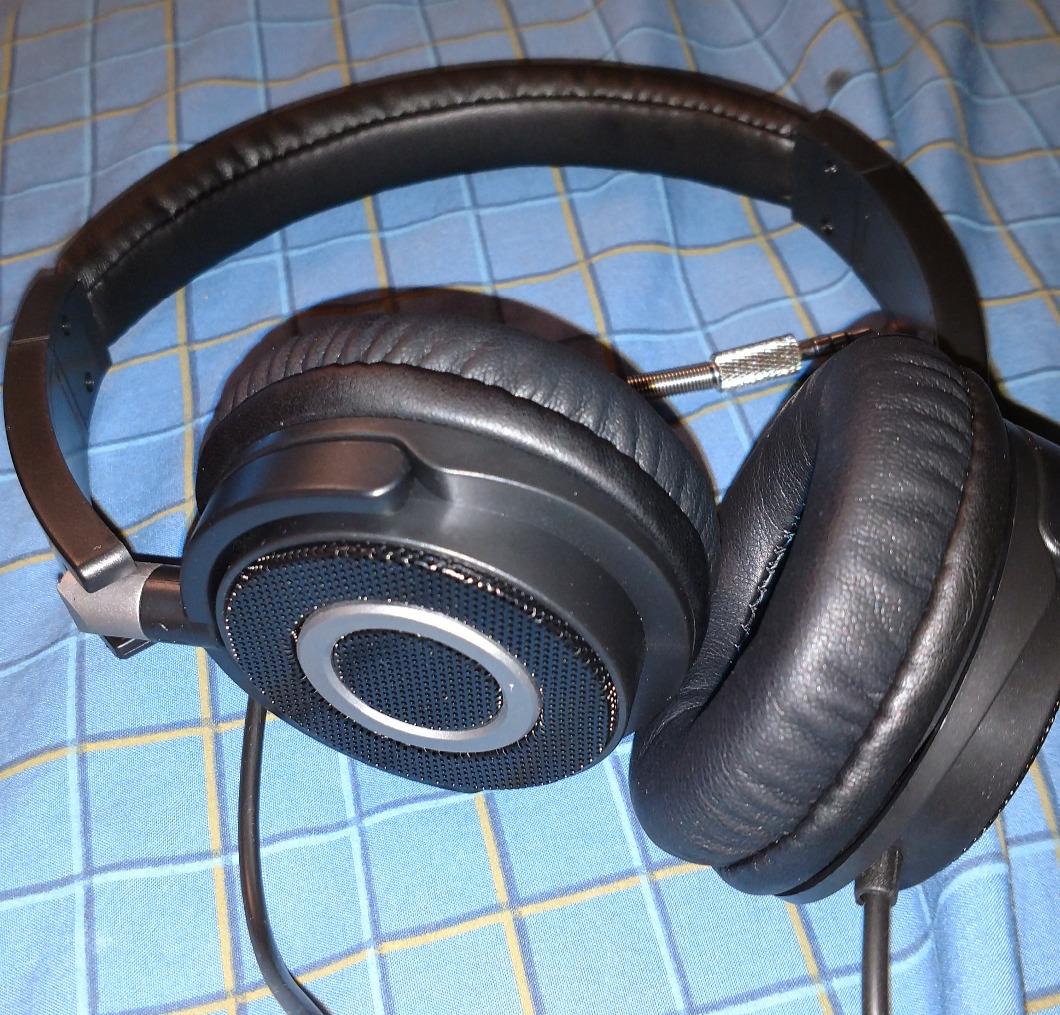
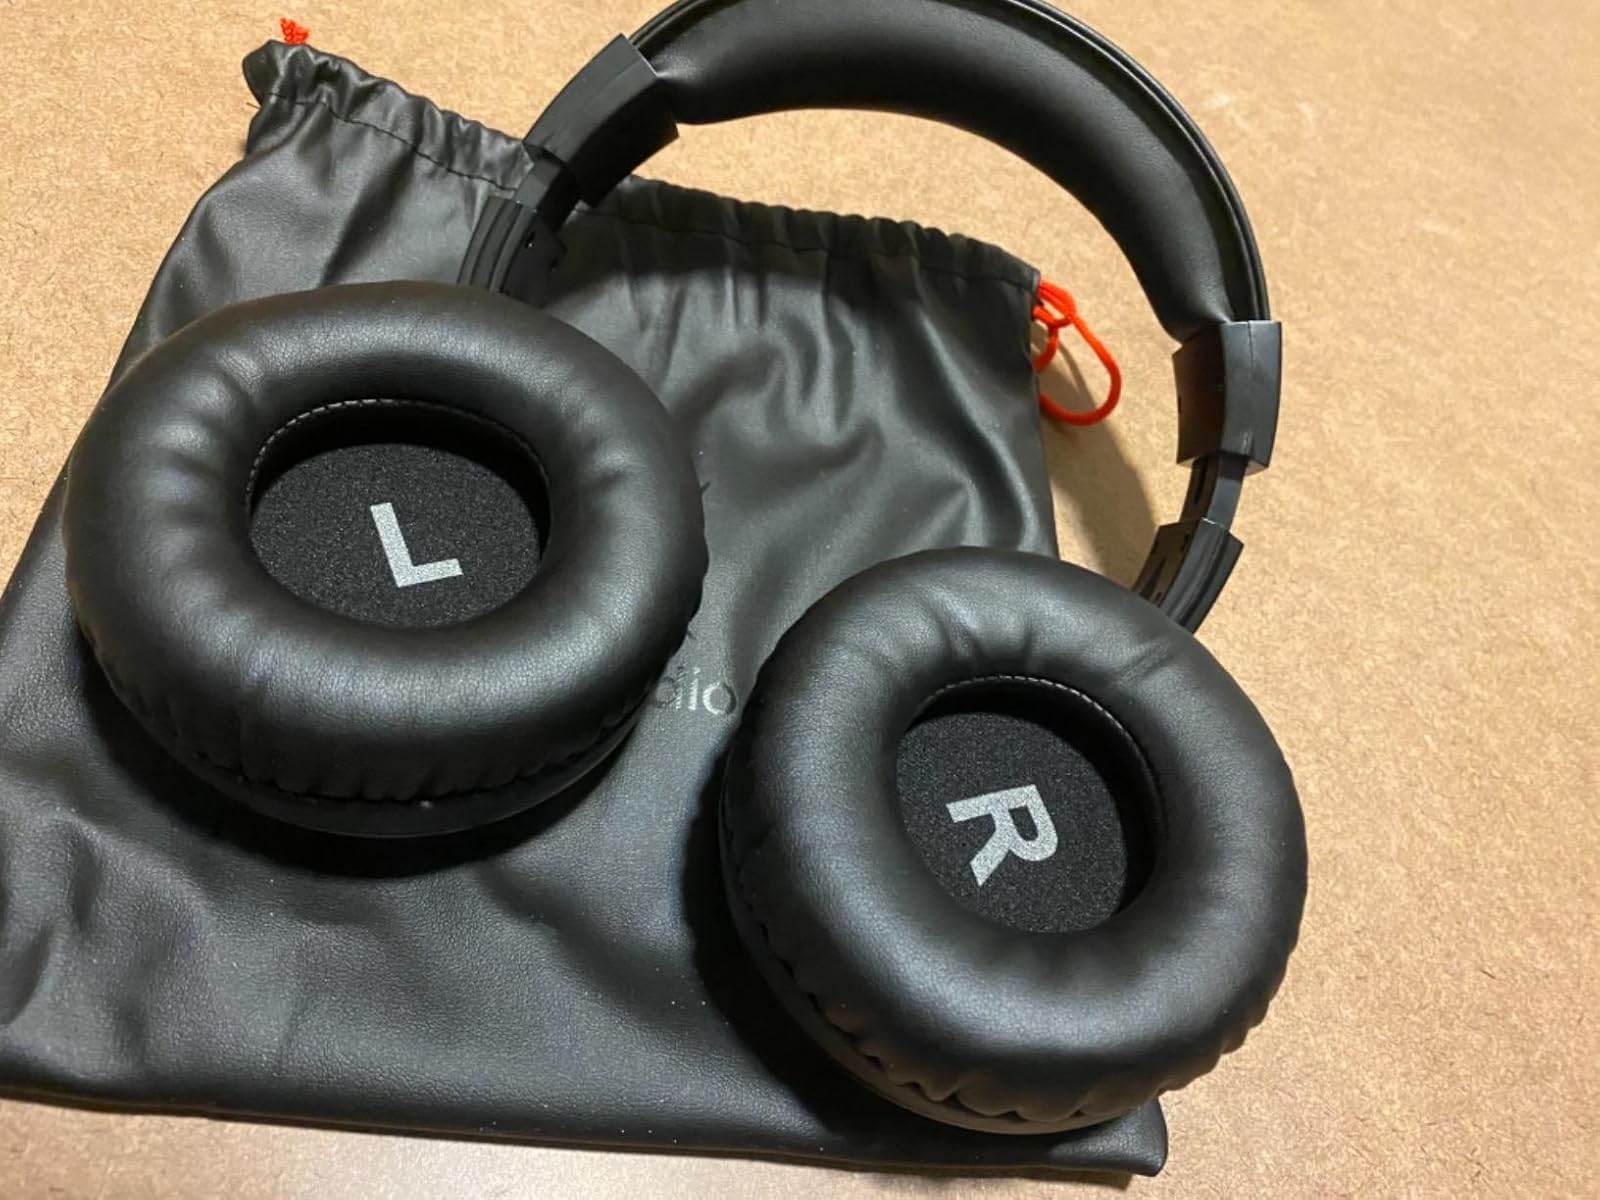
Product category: headphones
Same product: no